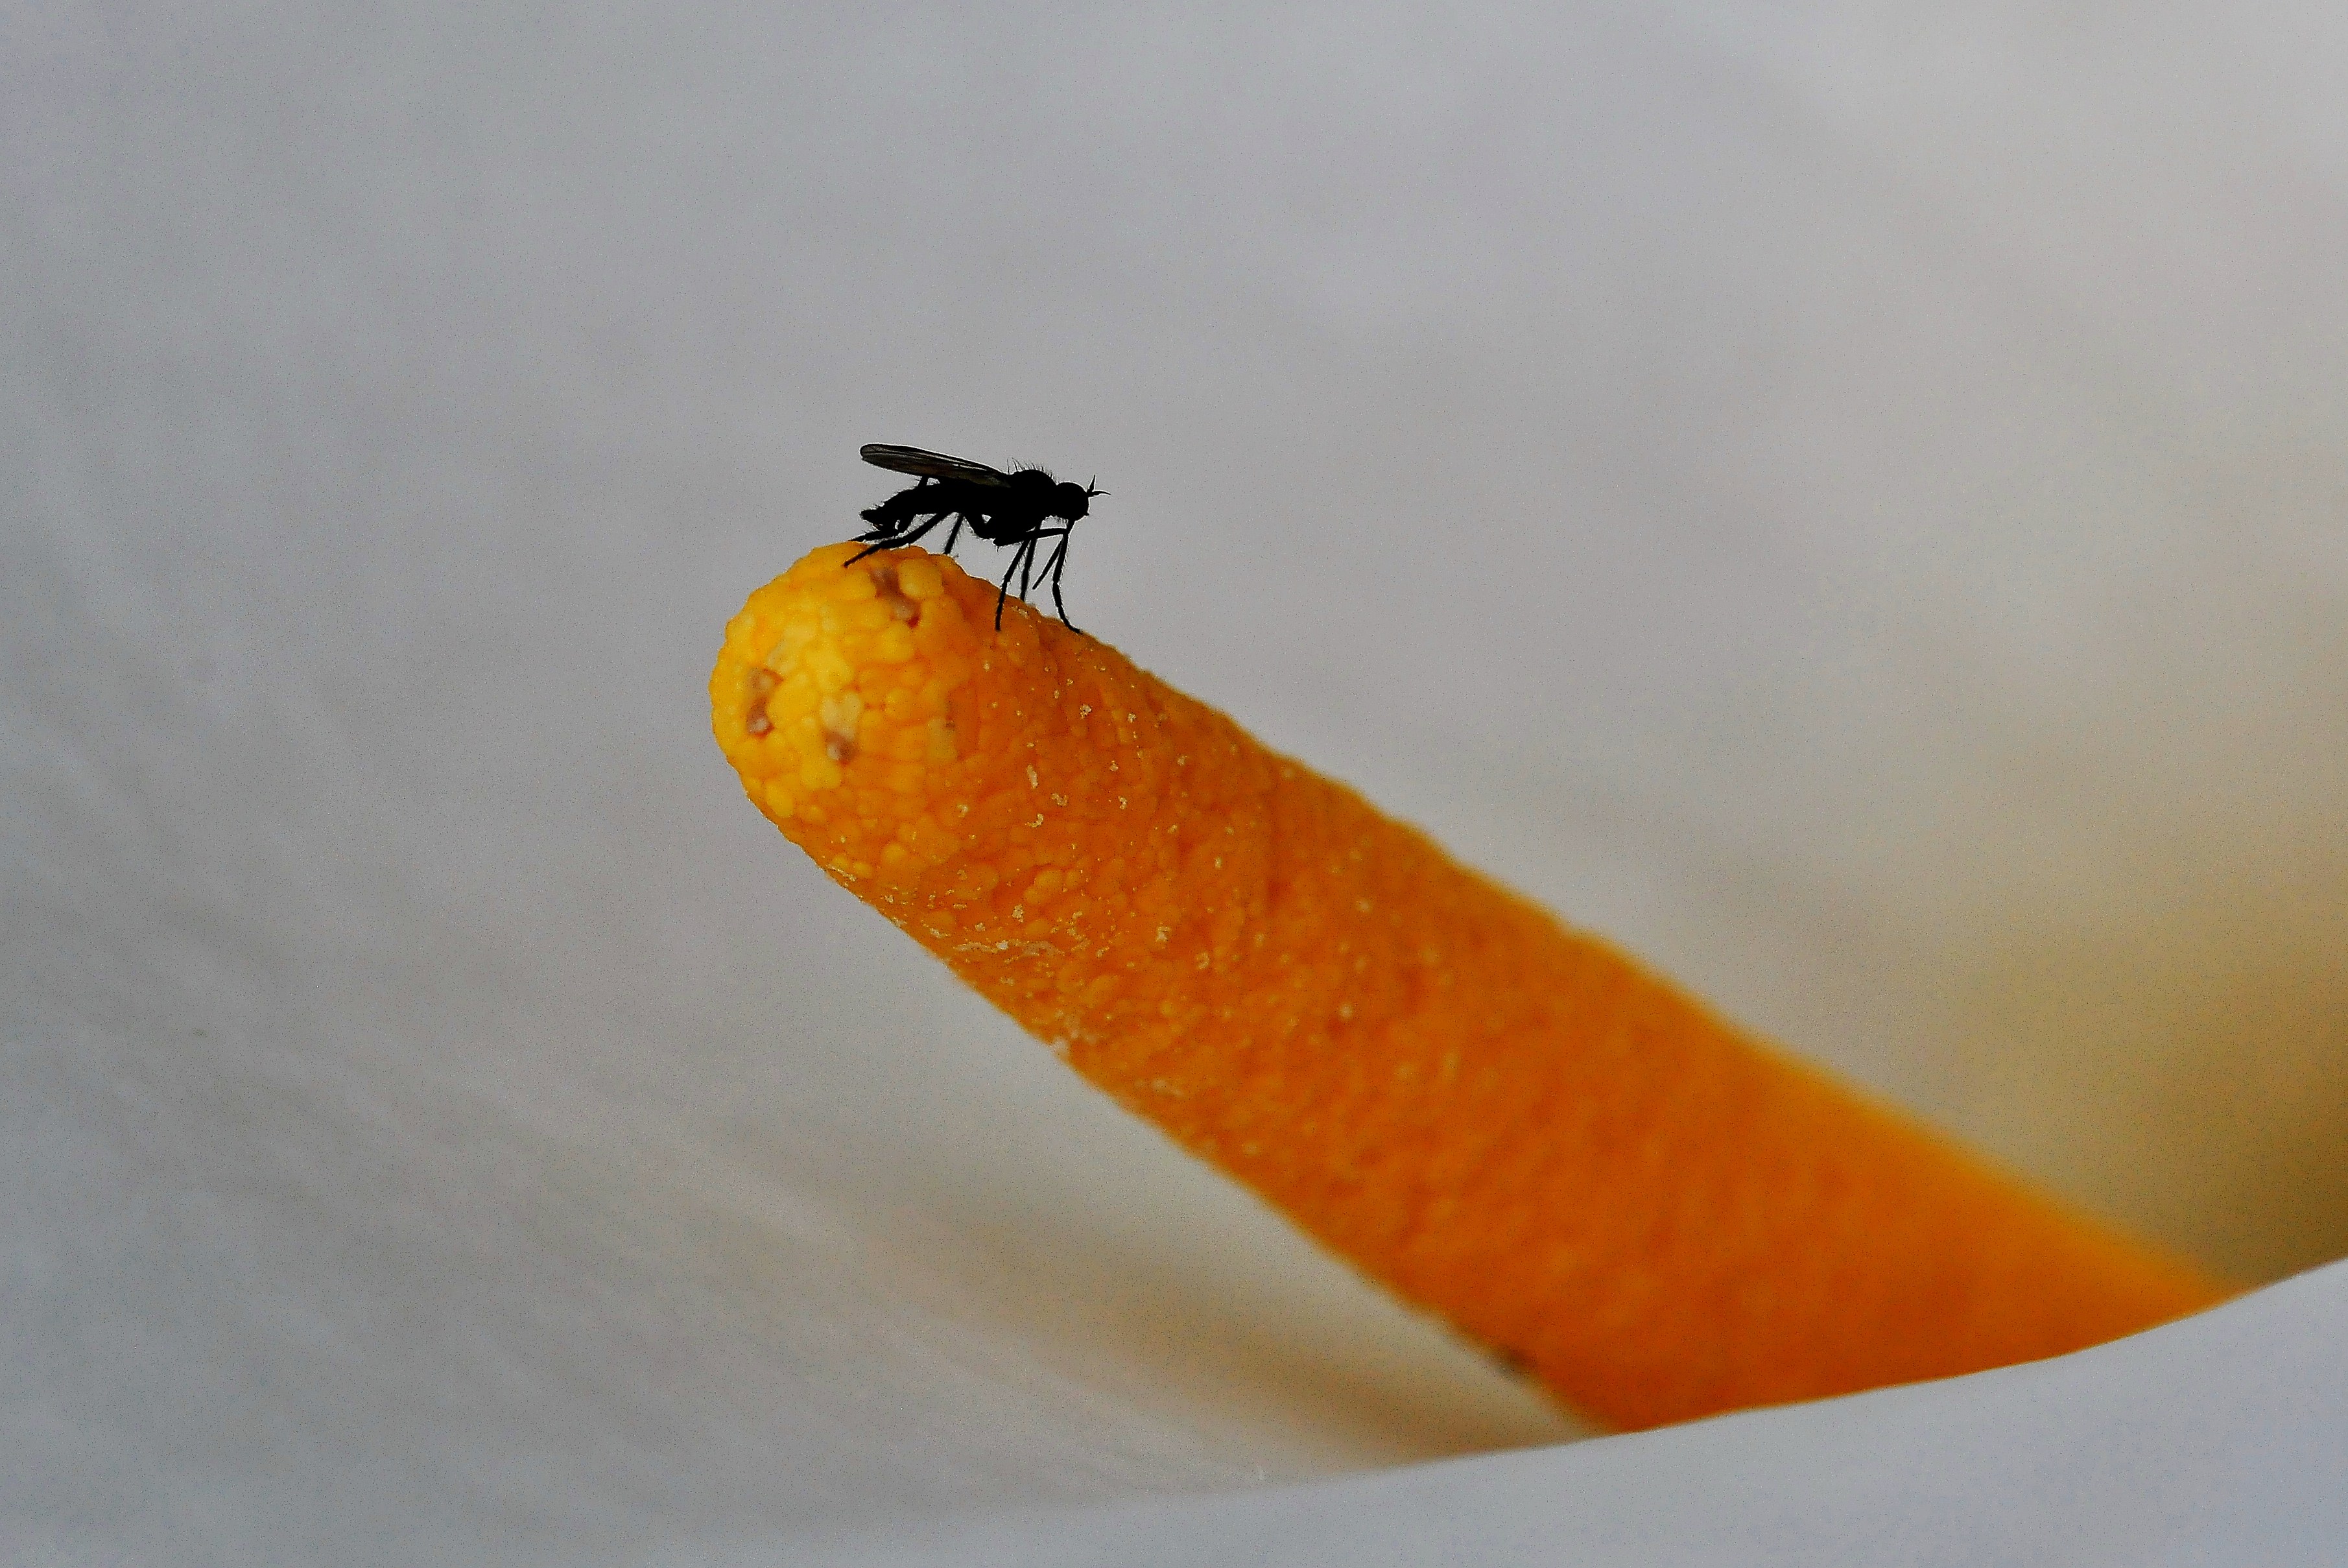
nature, orange, insect, macro, yellow, invertebrate, flowers, close up, naturaleza, flores, galicia, pontevedra, espana, nikond90, ggl1, gaby1, xovesphoto, gphoto, sigma105mm, macro photography, pontevedragaliciaespa a